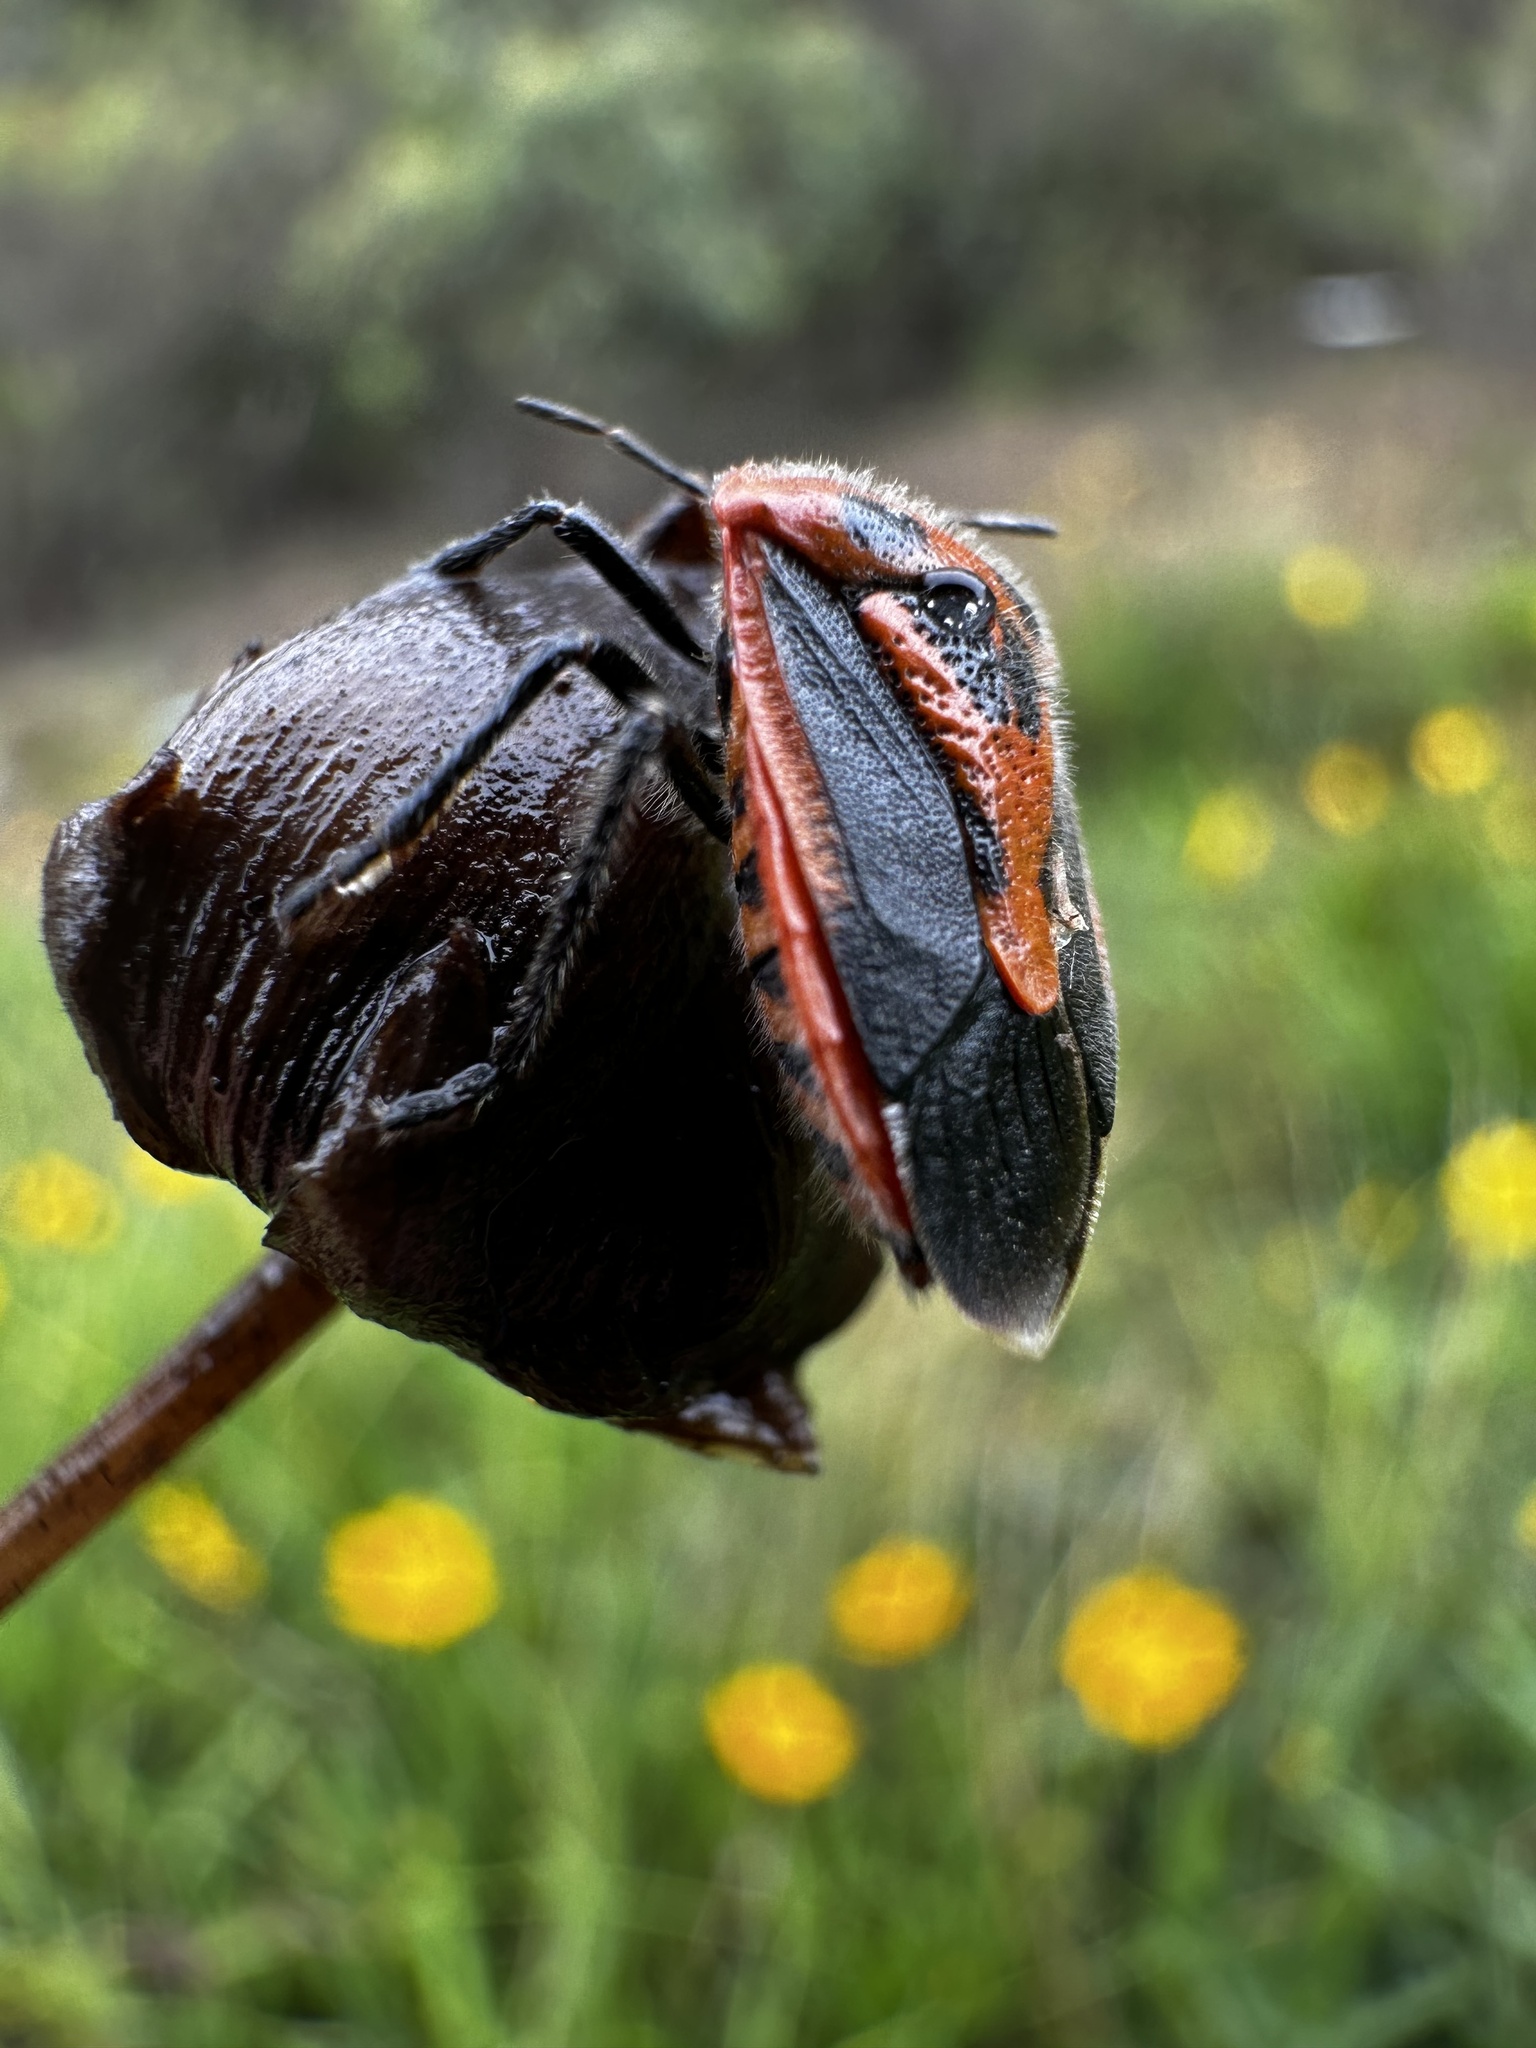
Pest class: stink_bug